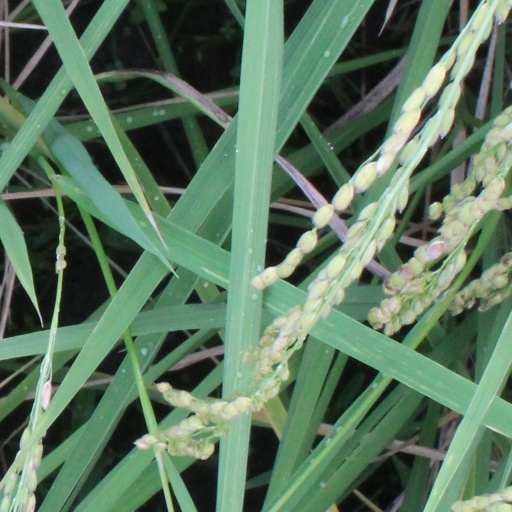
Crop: rice